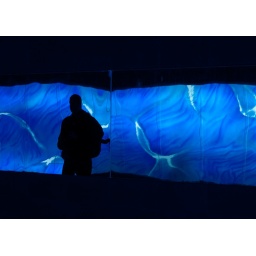
A silhouette against the blue underground tunnel from Wiesbaden main train station.